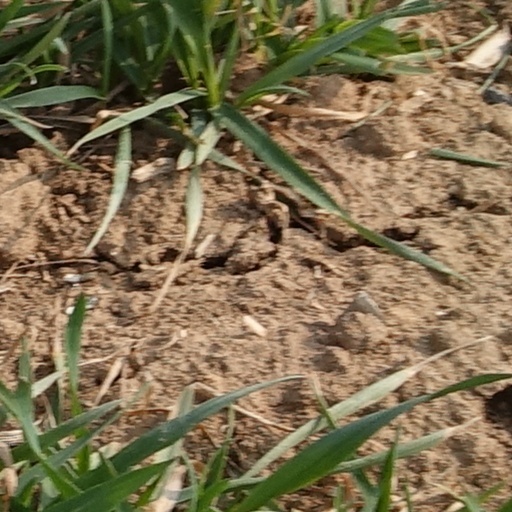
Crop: wheat